7 Independent Company (Rhodesia)

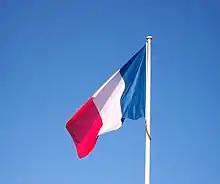
A vertical tricolour with blue, white and red stripes flies from a white flagpole before a clear blue sky.

Once signed up, each man was instructed to travel to Switzerland, where appropriate visas were swiftly procured from the South African Embassy. In early November 1977, the French recruits flew from Zurich to Johannesburg on a South African Airways liner, then to Salisbury by Air Rhodesia. Already in Rhodesia waiting for the men were their leaders: Major Roland de l'Assomption, an ex-officer of the French Army's crack 11th Shock Parachute Regiment, and a former officer of the Gabonese President Omar Bongo's guard; and Major Mario La Viola, once a non-commissioned officer in the Foreign Legion's 2nd Parachute Regiment. Beneath them were the Antillean Captain Toumi, who became the first black officer in the regular Rhodesian Army as the unit's second-in-command, and "Colonel" Bob Denard, an infamous French soldier of fortune nicknamed "le chien de guerre"—"the dog of war".